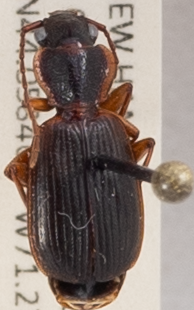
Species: Cymindis cribricollis
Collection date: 2022-07-06 04:00:00
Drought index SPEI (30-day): -1.376
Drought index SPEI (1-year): -0.692
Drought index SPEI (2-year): -1.28